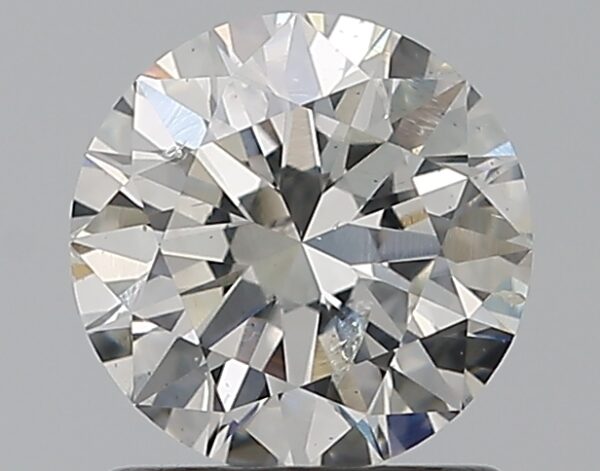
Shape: round
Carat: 1
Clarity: SI2
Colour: G
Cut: EX
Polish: EX
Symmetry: EX
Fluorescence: N
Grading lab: GIA
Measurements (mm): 6.37 x 6.4 x 3.95